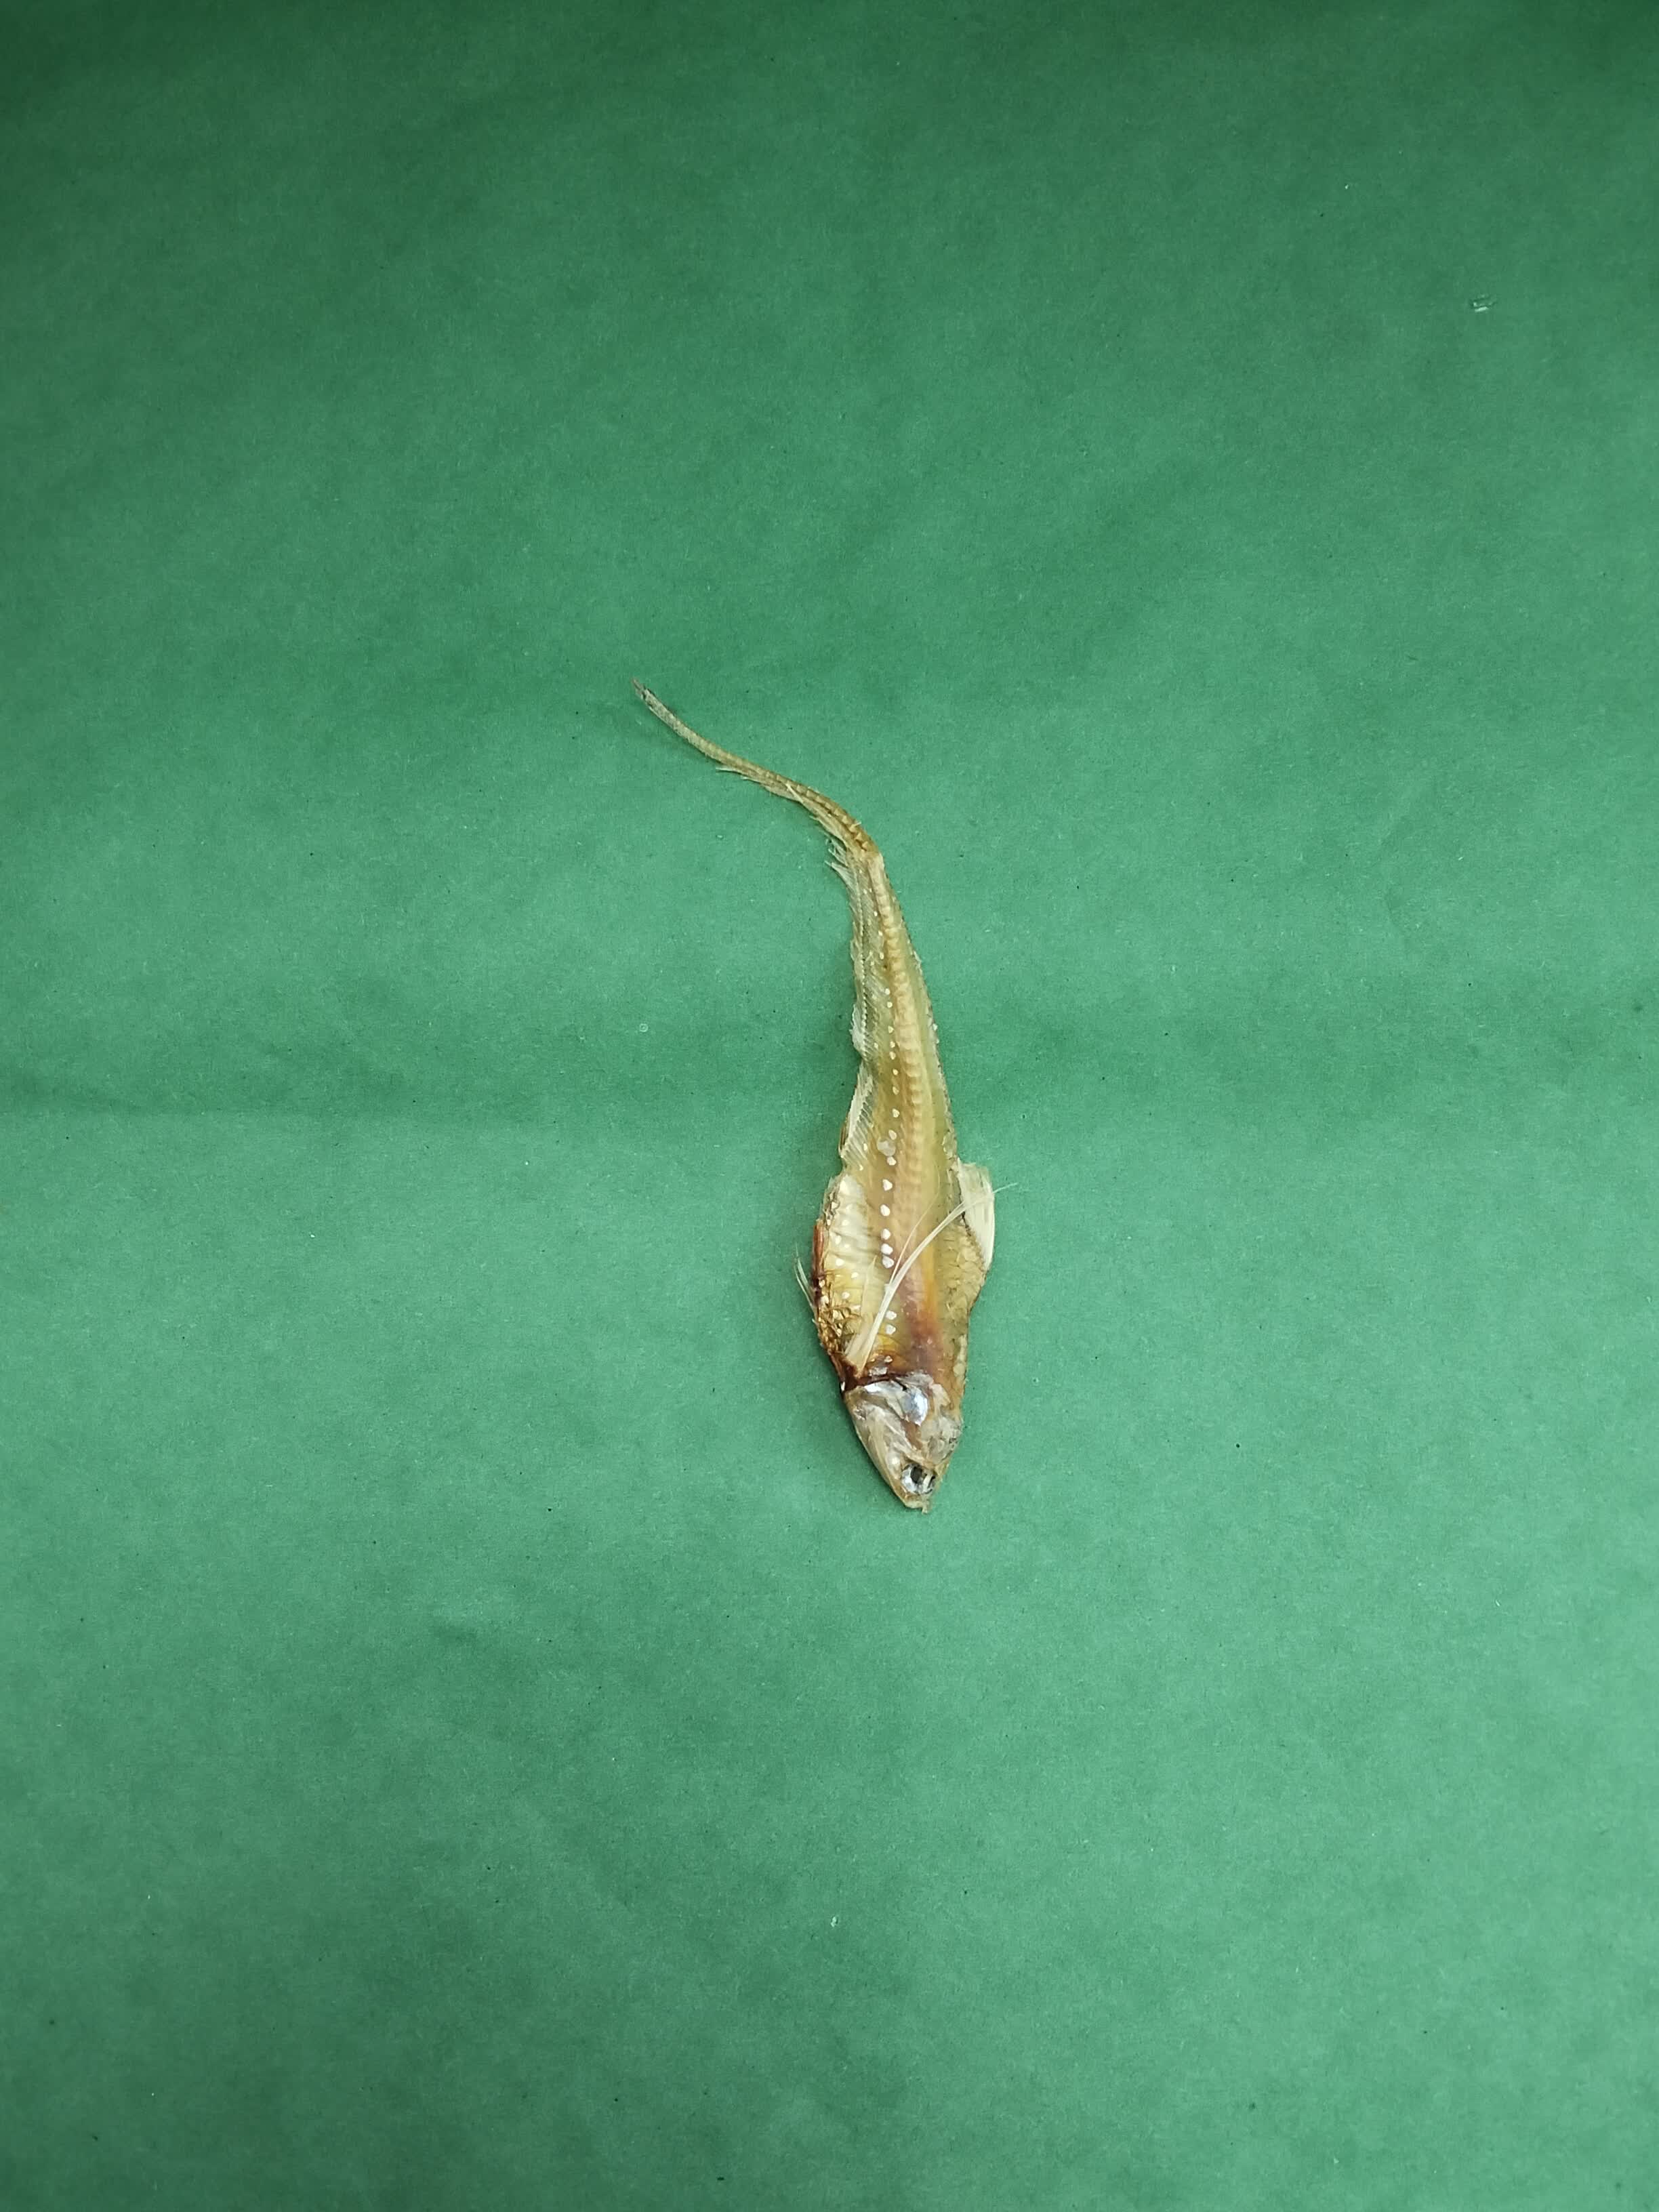
Species: Shundori